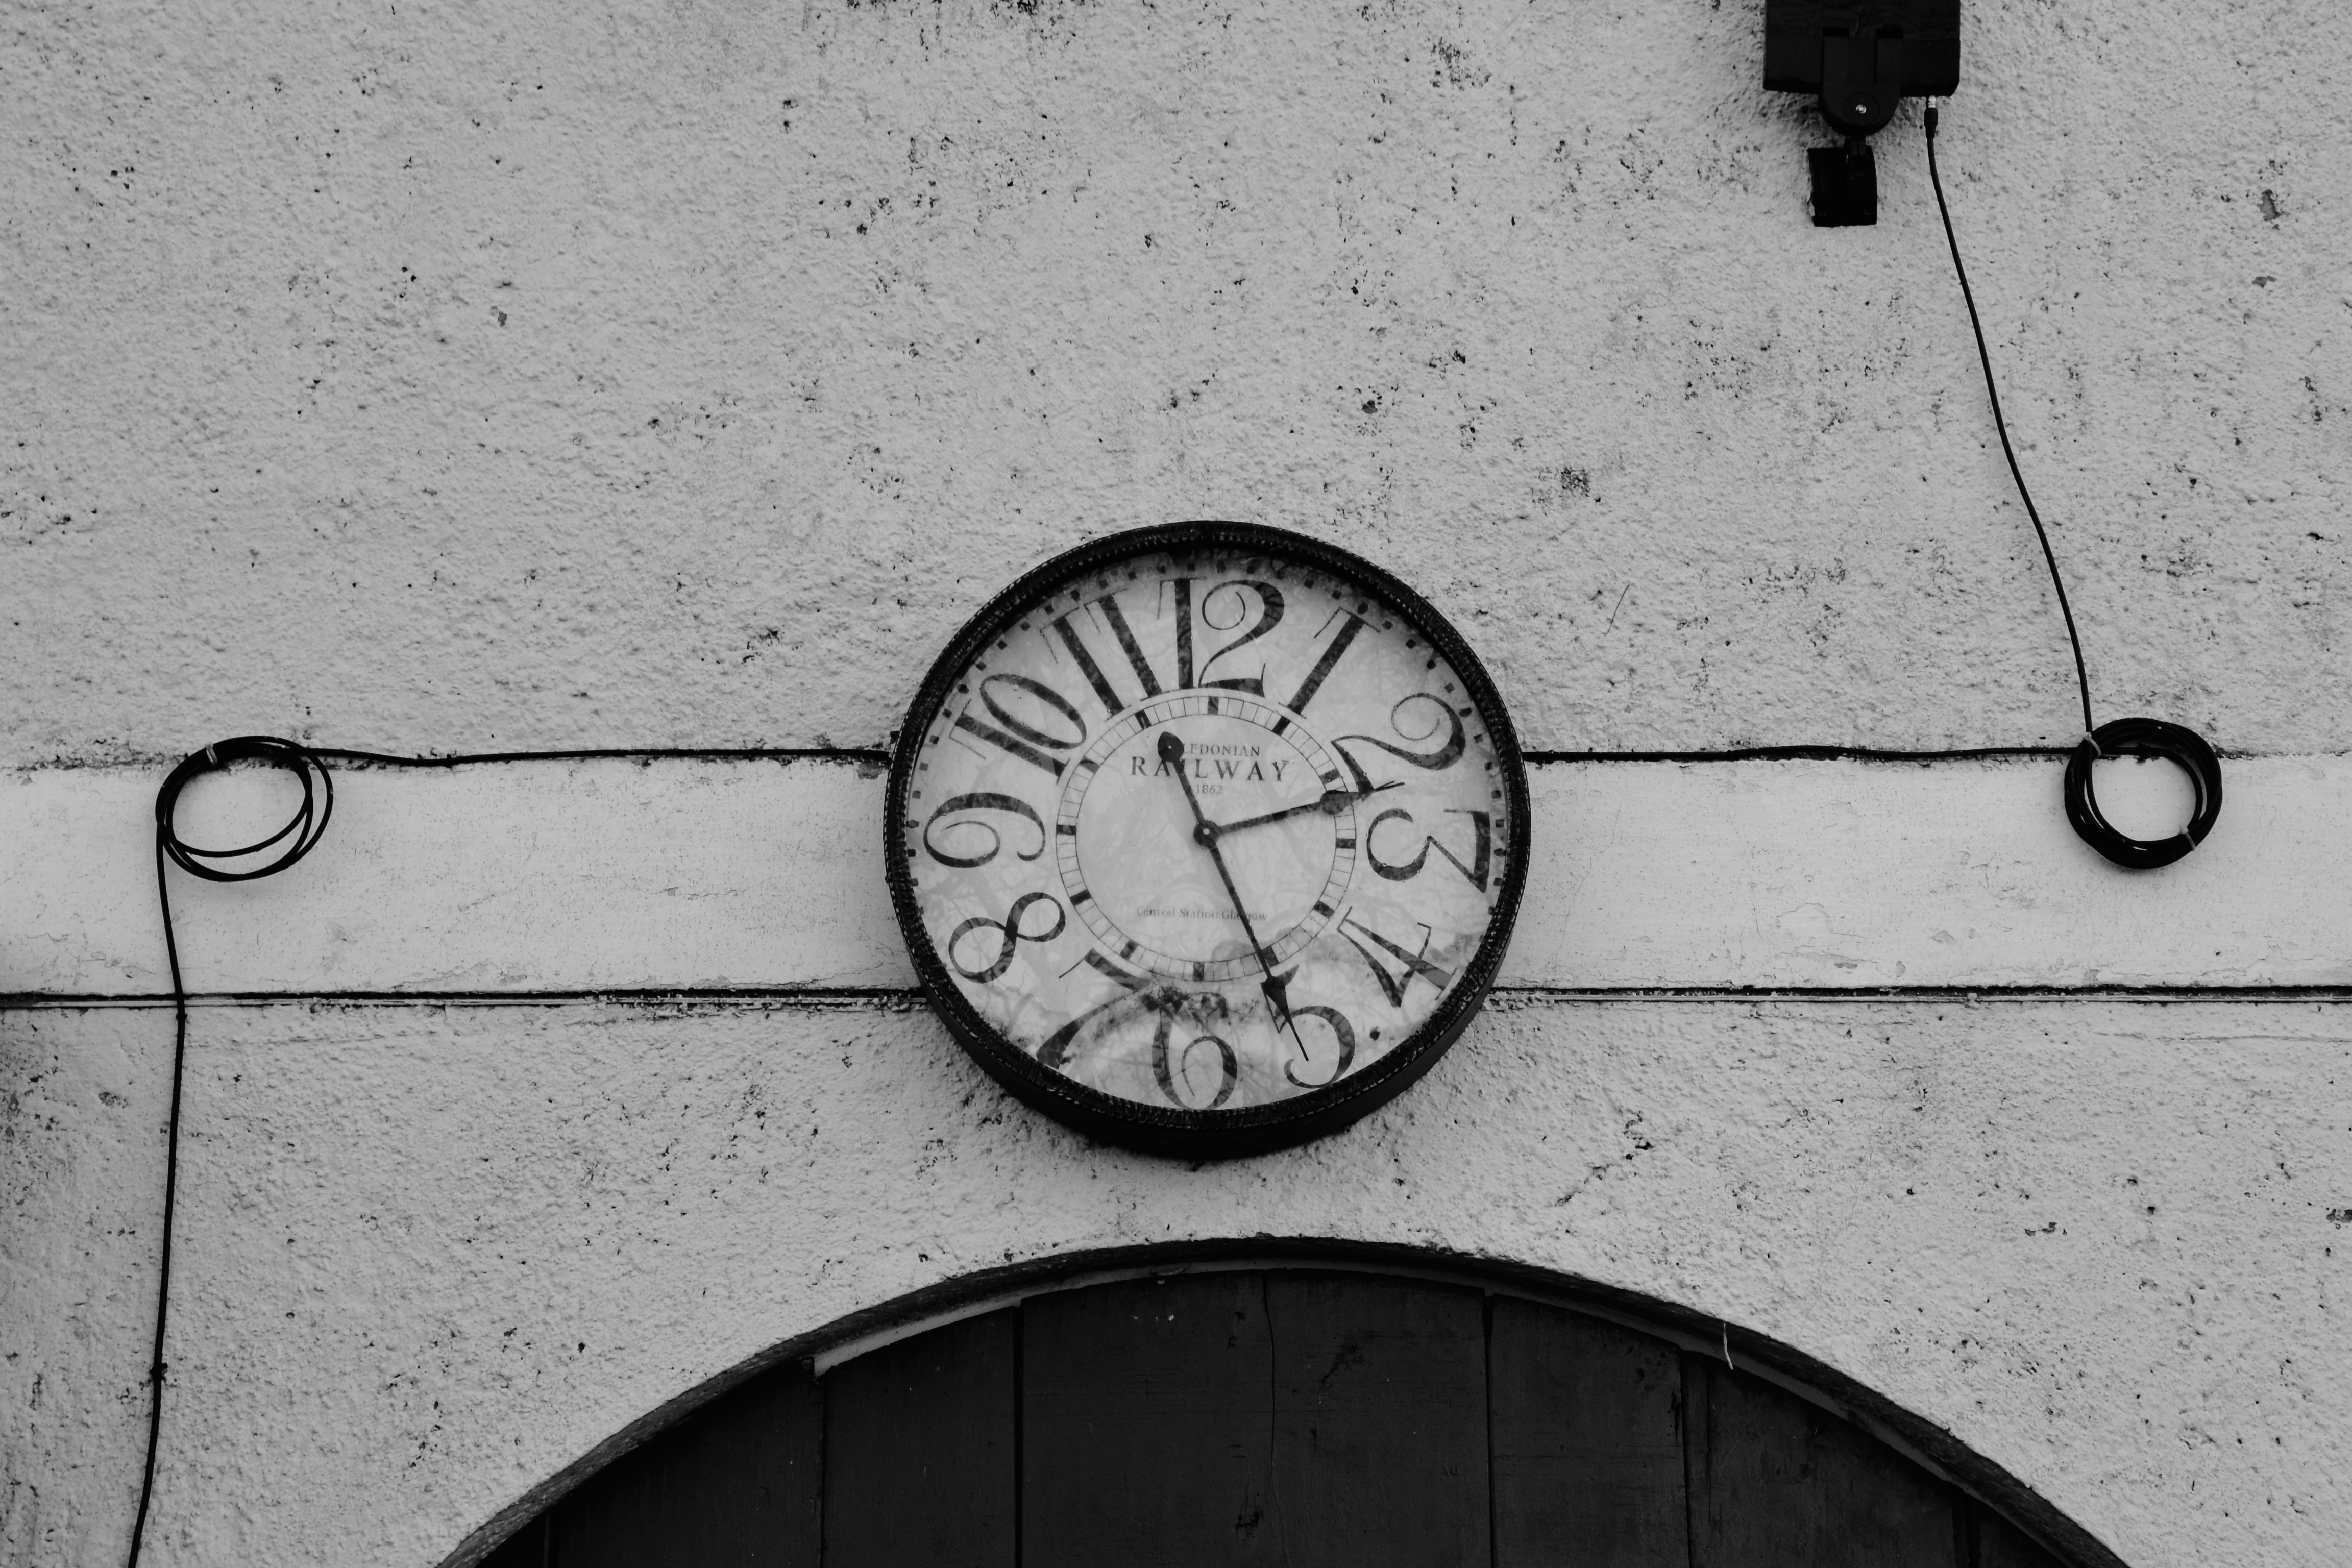
black and white, white, clock, number, wall, line, color, shadow, black, monochrome, circle, shape, monochrome photography